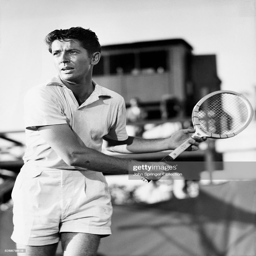
actor stars as film character in a scene from the thriller